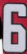
Number: 6